Nanning–Kunming railway

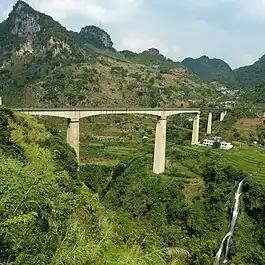
The Qingshuihe Railway Bridge of the Nanning–Kunming railway in Guizhou

The Nanning–Kunming railway, or Nankun railway, is a single-track electrified railway in Southwest China between Nanning and Kunming, provincial capitals, respectively, of Guangxi Zhuang Autonomous Region and Yunnan Province. The railway was built from December 24, 1990, to March 18, 1997, and has a total length of , including the main line of between Nanning and Kunming and a branch line from Weishe Township of Xingyi City to Hongguo Township of Liupanshui municipality, in Guizhou province. The Nankun Railway is a major rail conduit in Southwest China. Major cities and towns along route include Nanning, Baise, Xingyi, Luoping and Kunming.